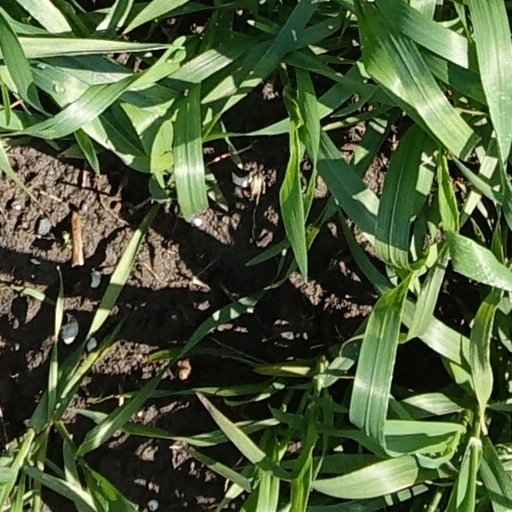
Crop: wheat